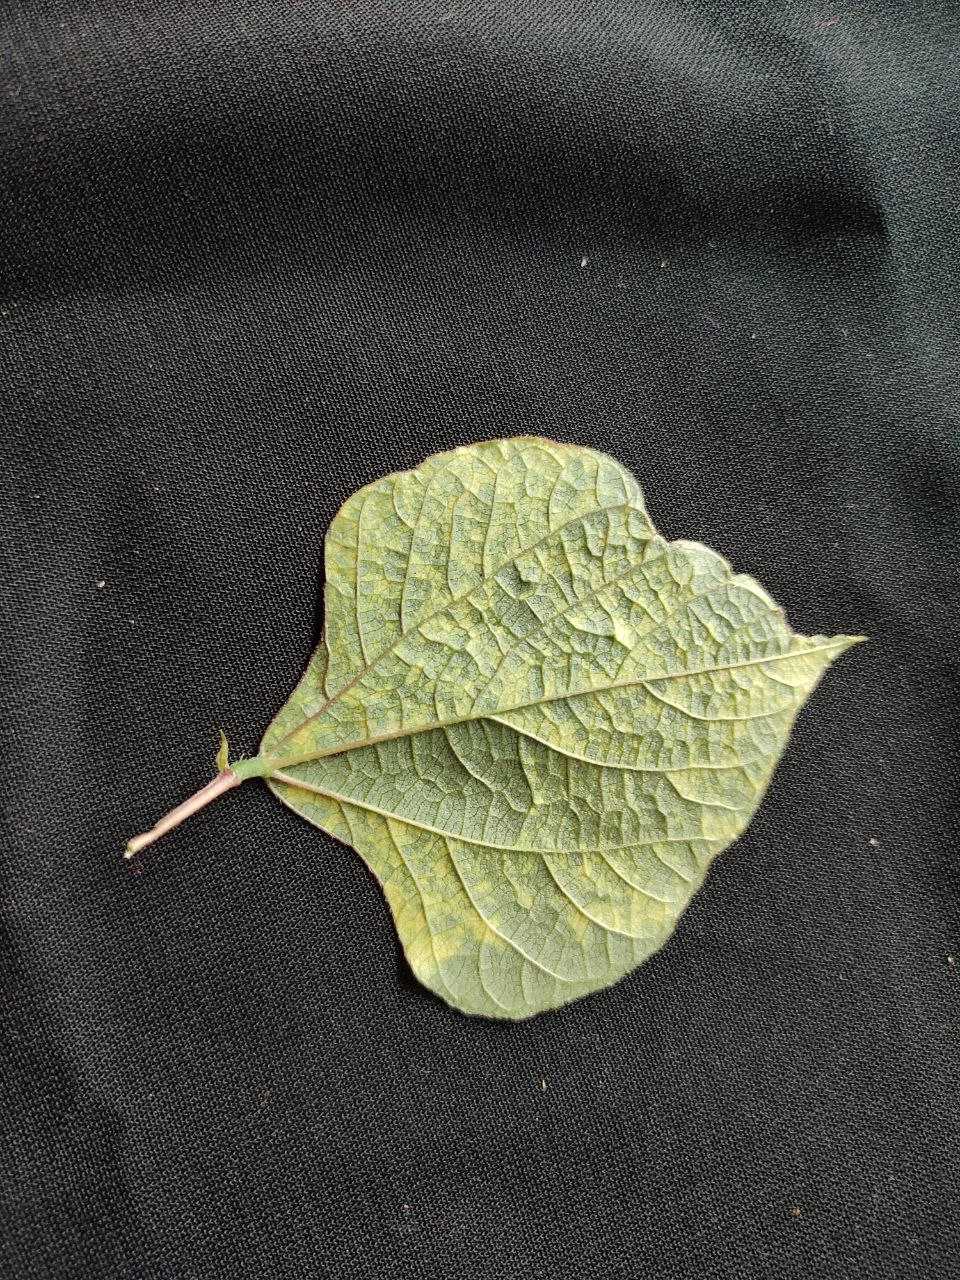
Crop: bean
Leaf condition: Mosaic Virus